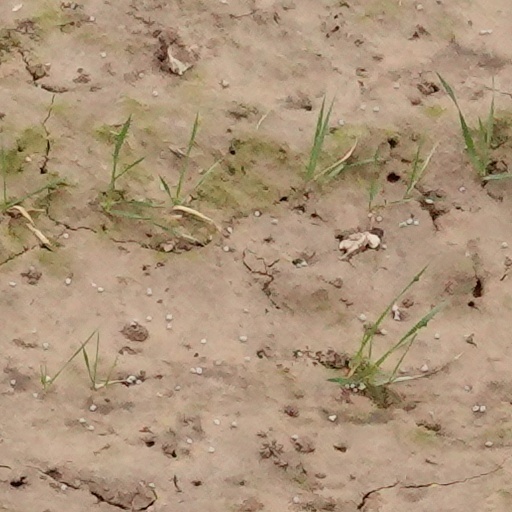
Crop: wheat